Leopold Karl von Kollonitsch

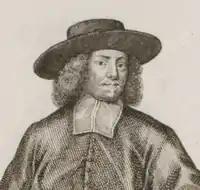
Detail of another engraving of Kollonitsch by Weigel, 1703

In 1659, the Emperor Leopold I appointed Kollonitsch as his Lord Chamberlain and also named him as Bishop of Nitra. Kollonitsch then began some studies in theology, but he was not ordained a priest until 1668. In 1669, he was enthroned as bishop of Nitra. In 1670, he was translated to become Bishop of Wiener Neustadt, the "new city" of Vienna, succeeding Laurenz Aidinger. From 1672 to 1681, he was president of the Hungarian Court Chamber.